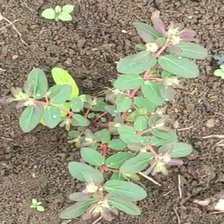
Weed species: Choti_dudhi_(Euphorbia_hirta)